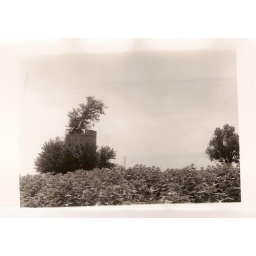
The tree in the tower